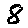
Label: 8